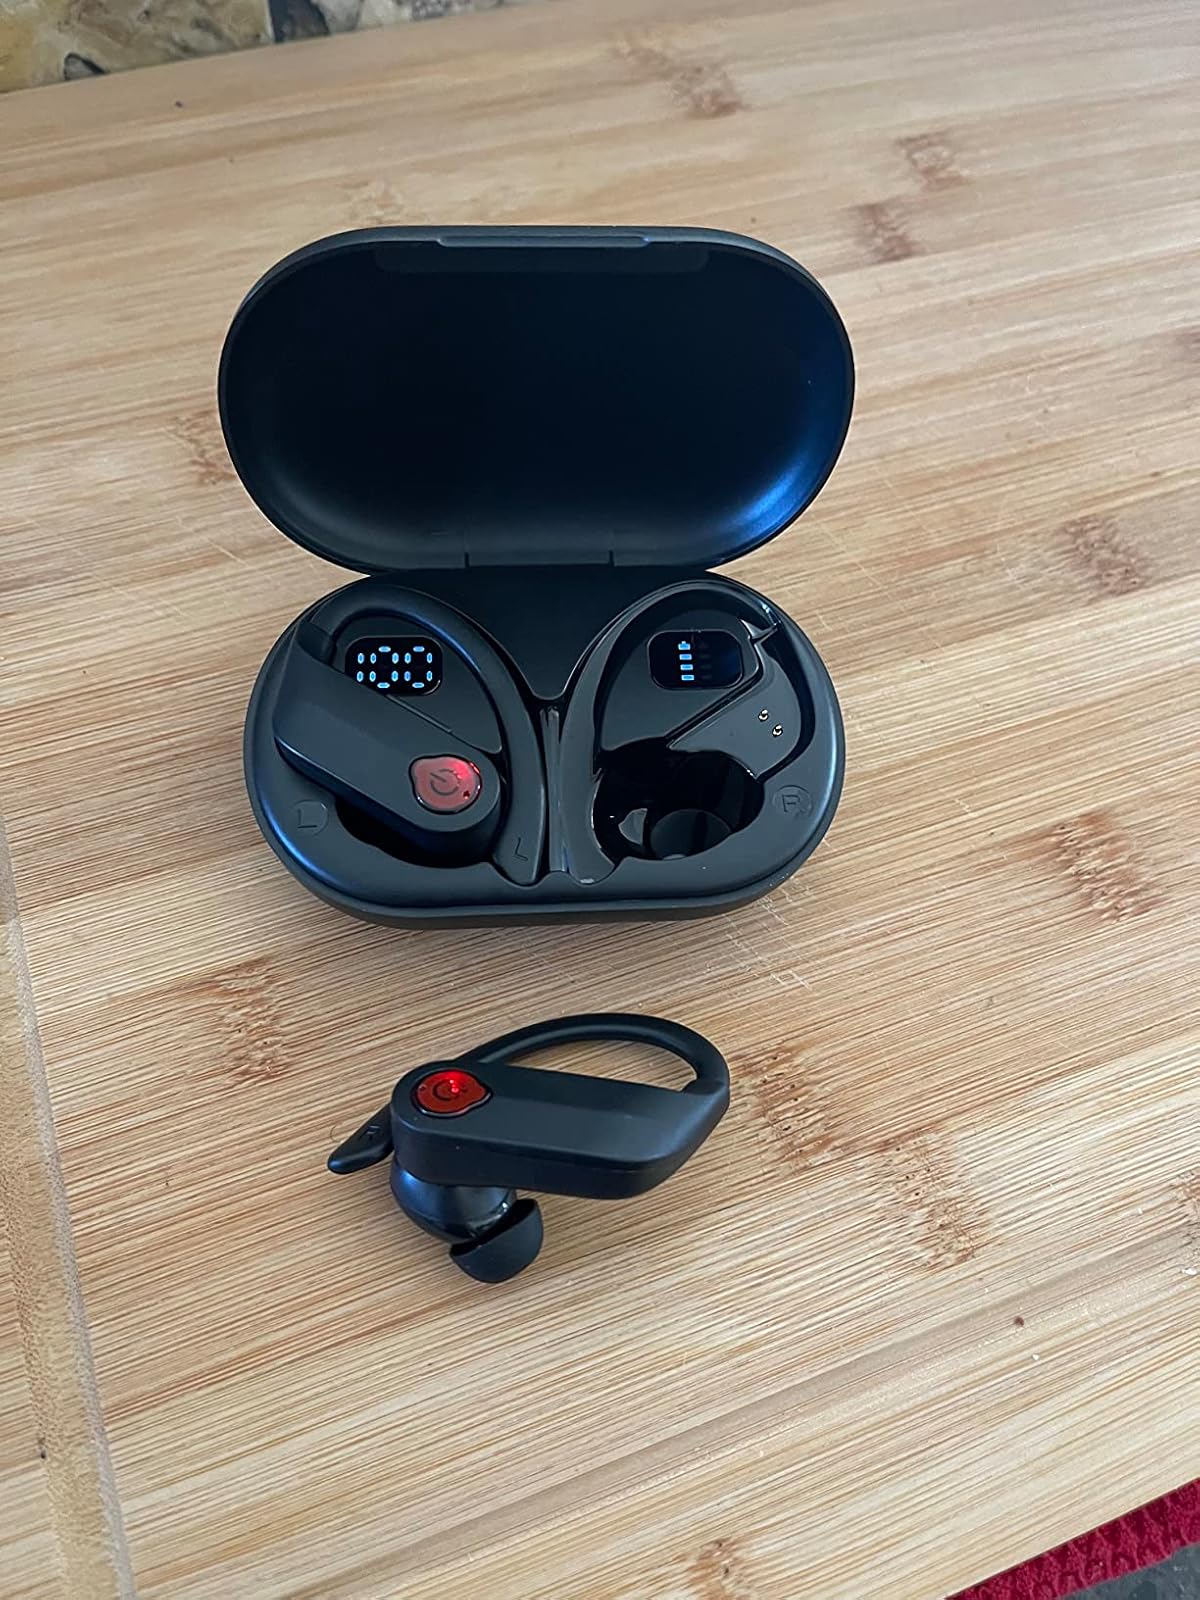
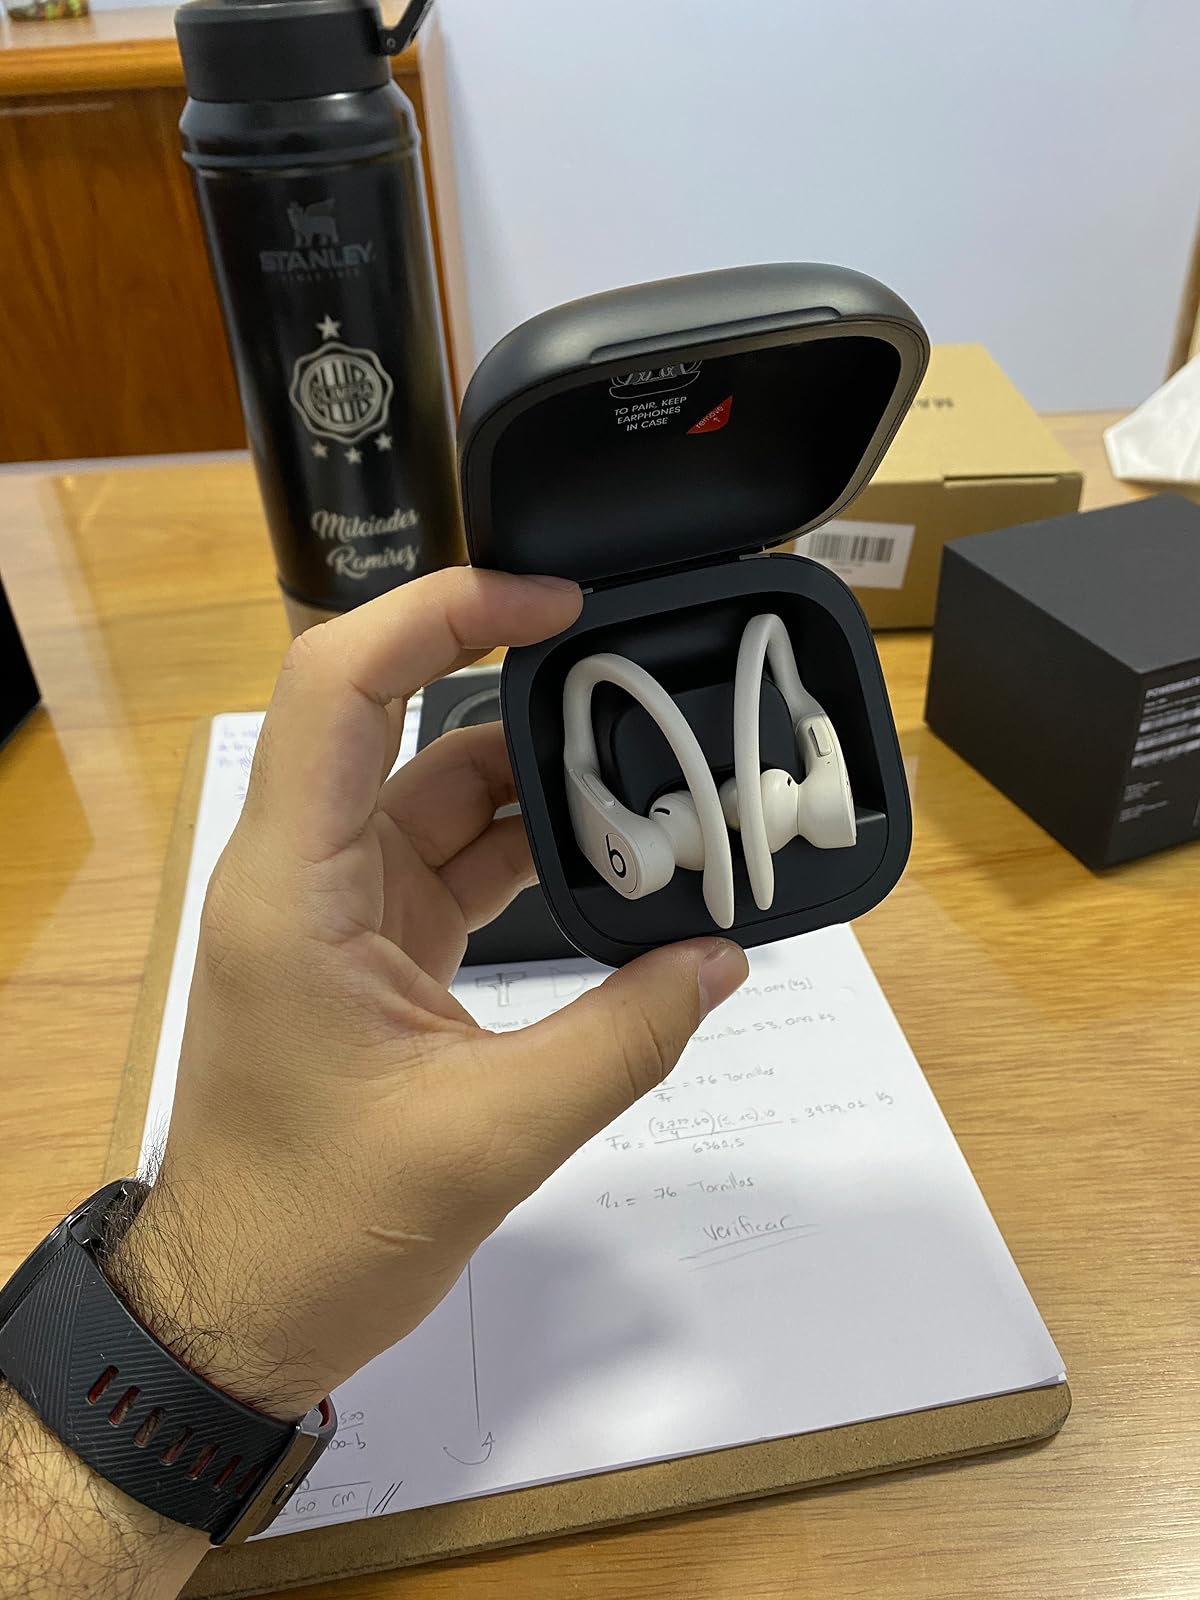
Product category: earbuds
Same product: no